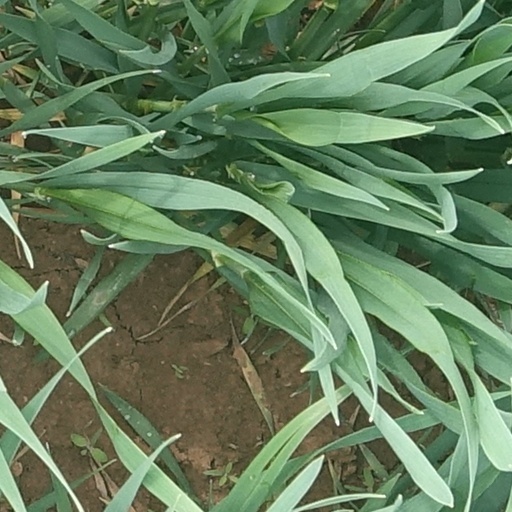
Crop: wheat